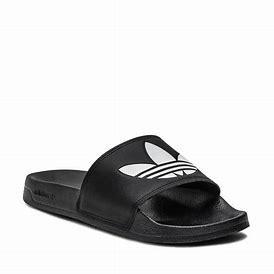
Brand: Adidas
Model: Adilette Lite